Mali Otok, Slovenia

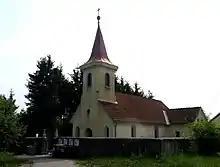
Saint Elizabeth's Church

The local church in the settlement is dedicated to Saint Elizabeth and belongs to the Parish of Postojna.